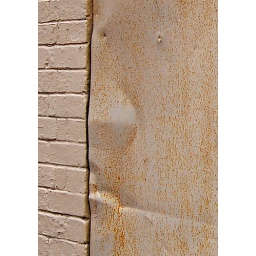
caucasian face in a rusty door